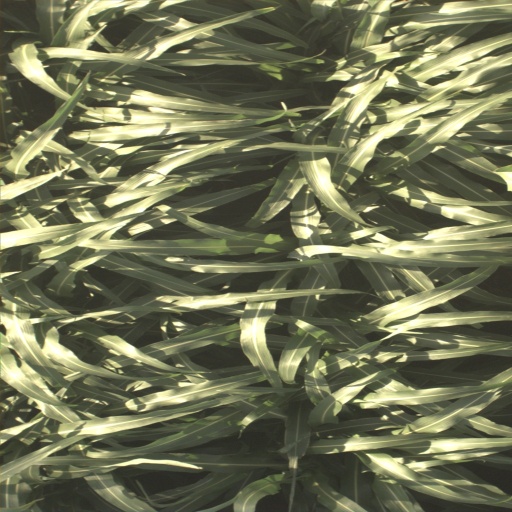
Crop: sorghum